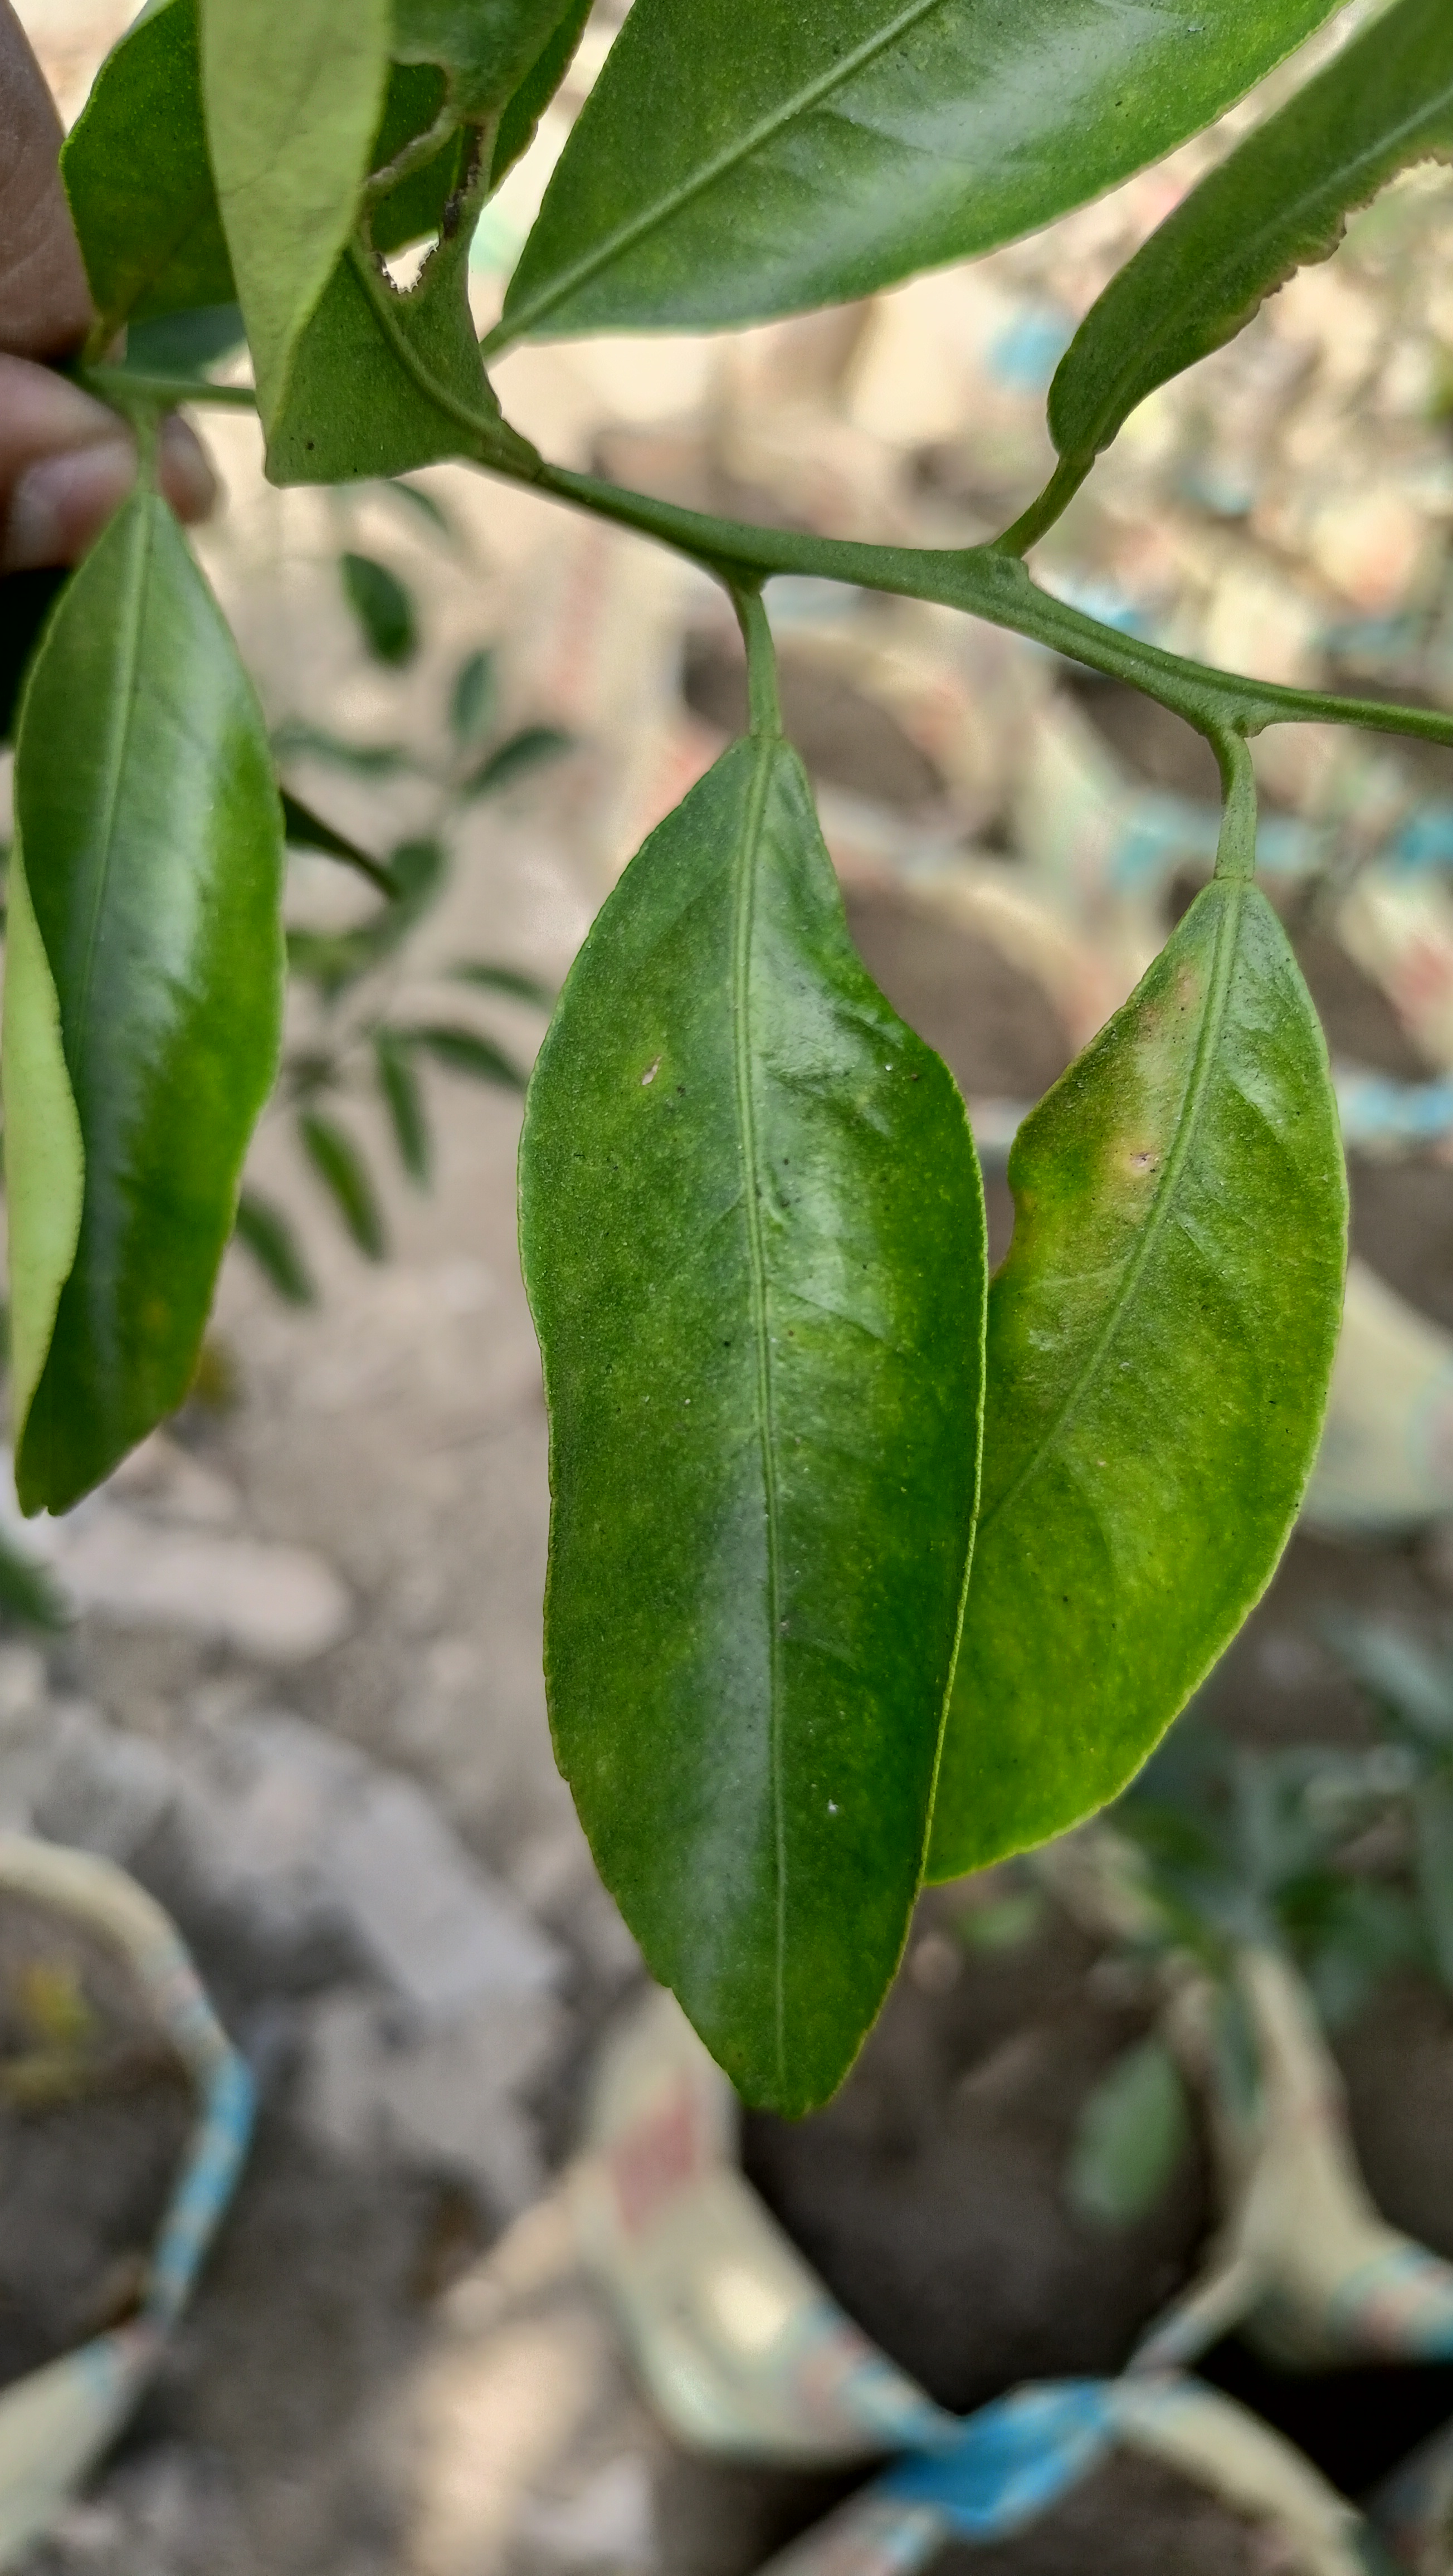
Mandarin leaf variety: Mandaring